Massie Wireless Station

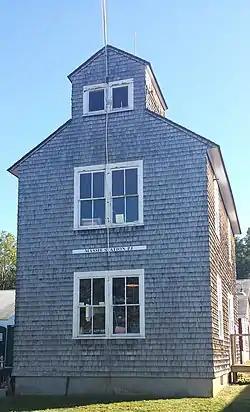
The station at its current location

The Massie Wireless Station (PJ) was built in Point Judith, Rhode Island, in 1907 and may be the oldest surviving working wireless station in the world. It is named for inventor Walter Wentworth Massie, president of the Massie Wireless Telegraph Company. The structure was moved to the New England Wireless and Steam Museum in 1983 where it is preserved as a technology museum and historic site.